J. Harold Flannery

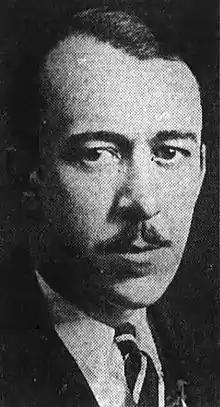
"Pittston Gazette" (Pittston, PA), May 18, 1938

John Harold Flannery (April 19, 1898 – June 3, 1961) was an American attorney and politician who served as a member of the U.S. House of Representatives for Pennsylvania's 12th congressional district from 1937 to 1942.